Types of fish in Uganda

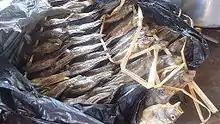
Sprat in a market in kalangala

Clarias Catfishes ("Clarias") are a genus of the family Clariidae, the airbreathing catfishes. They are locally known as "Emalle".